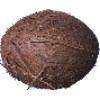
Label: Cocos 1